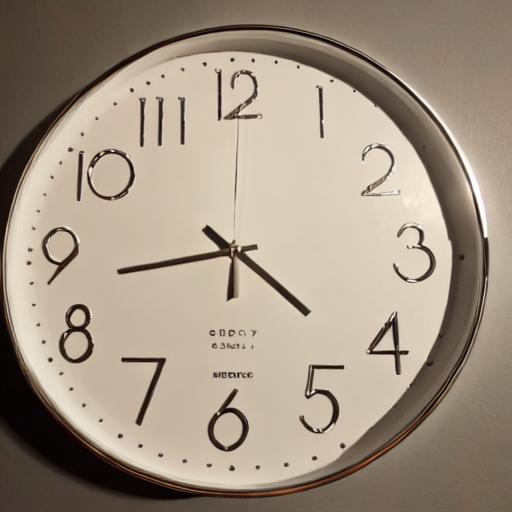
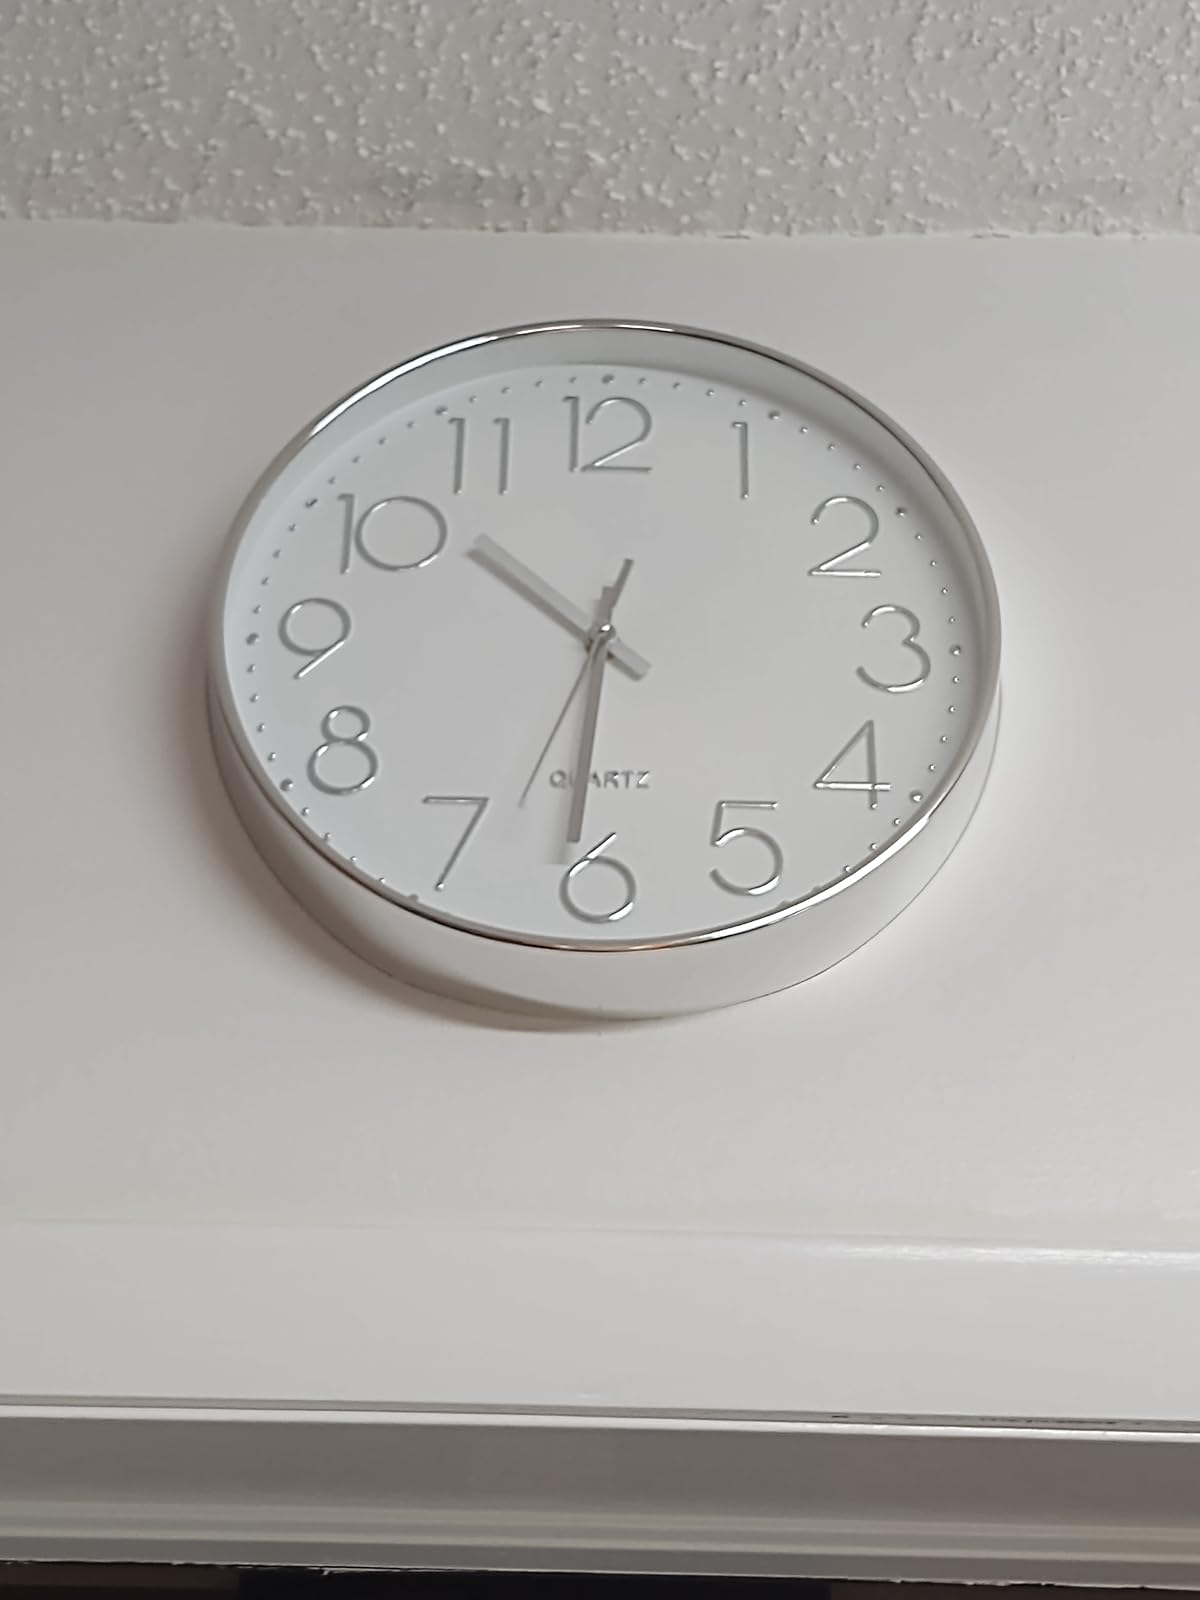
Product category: clock
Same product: no